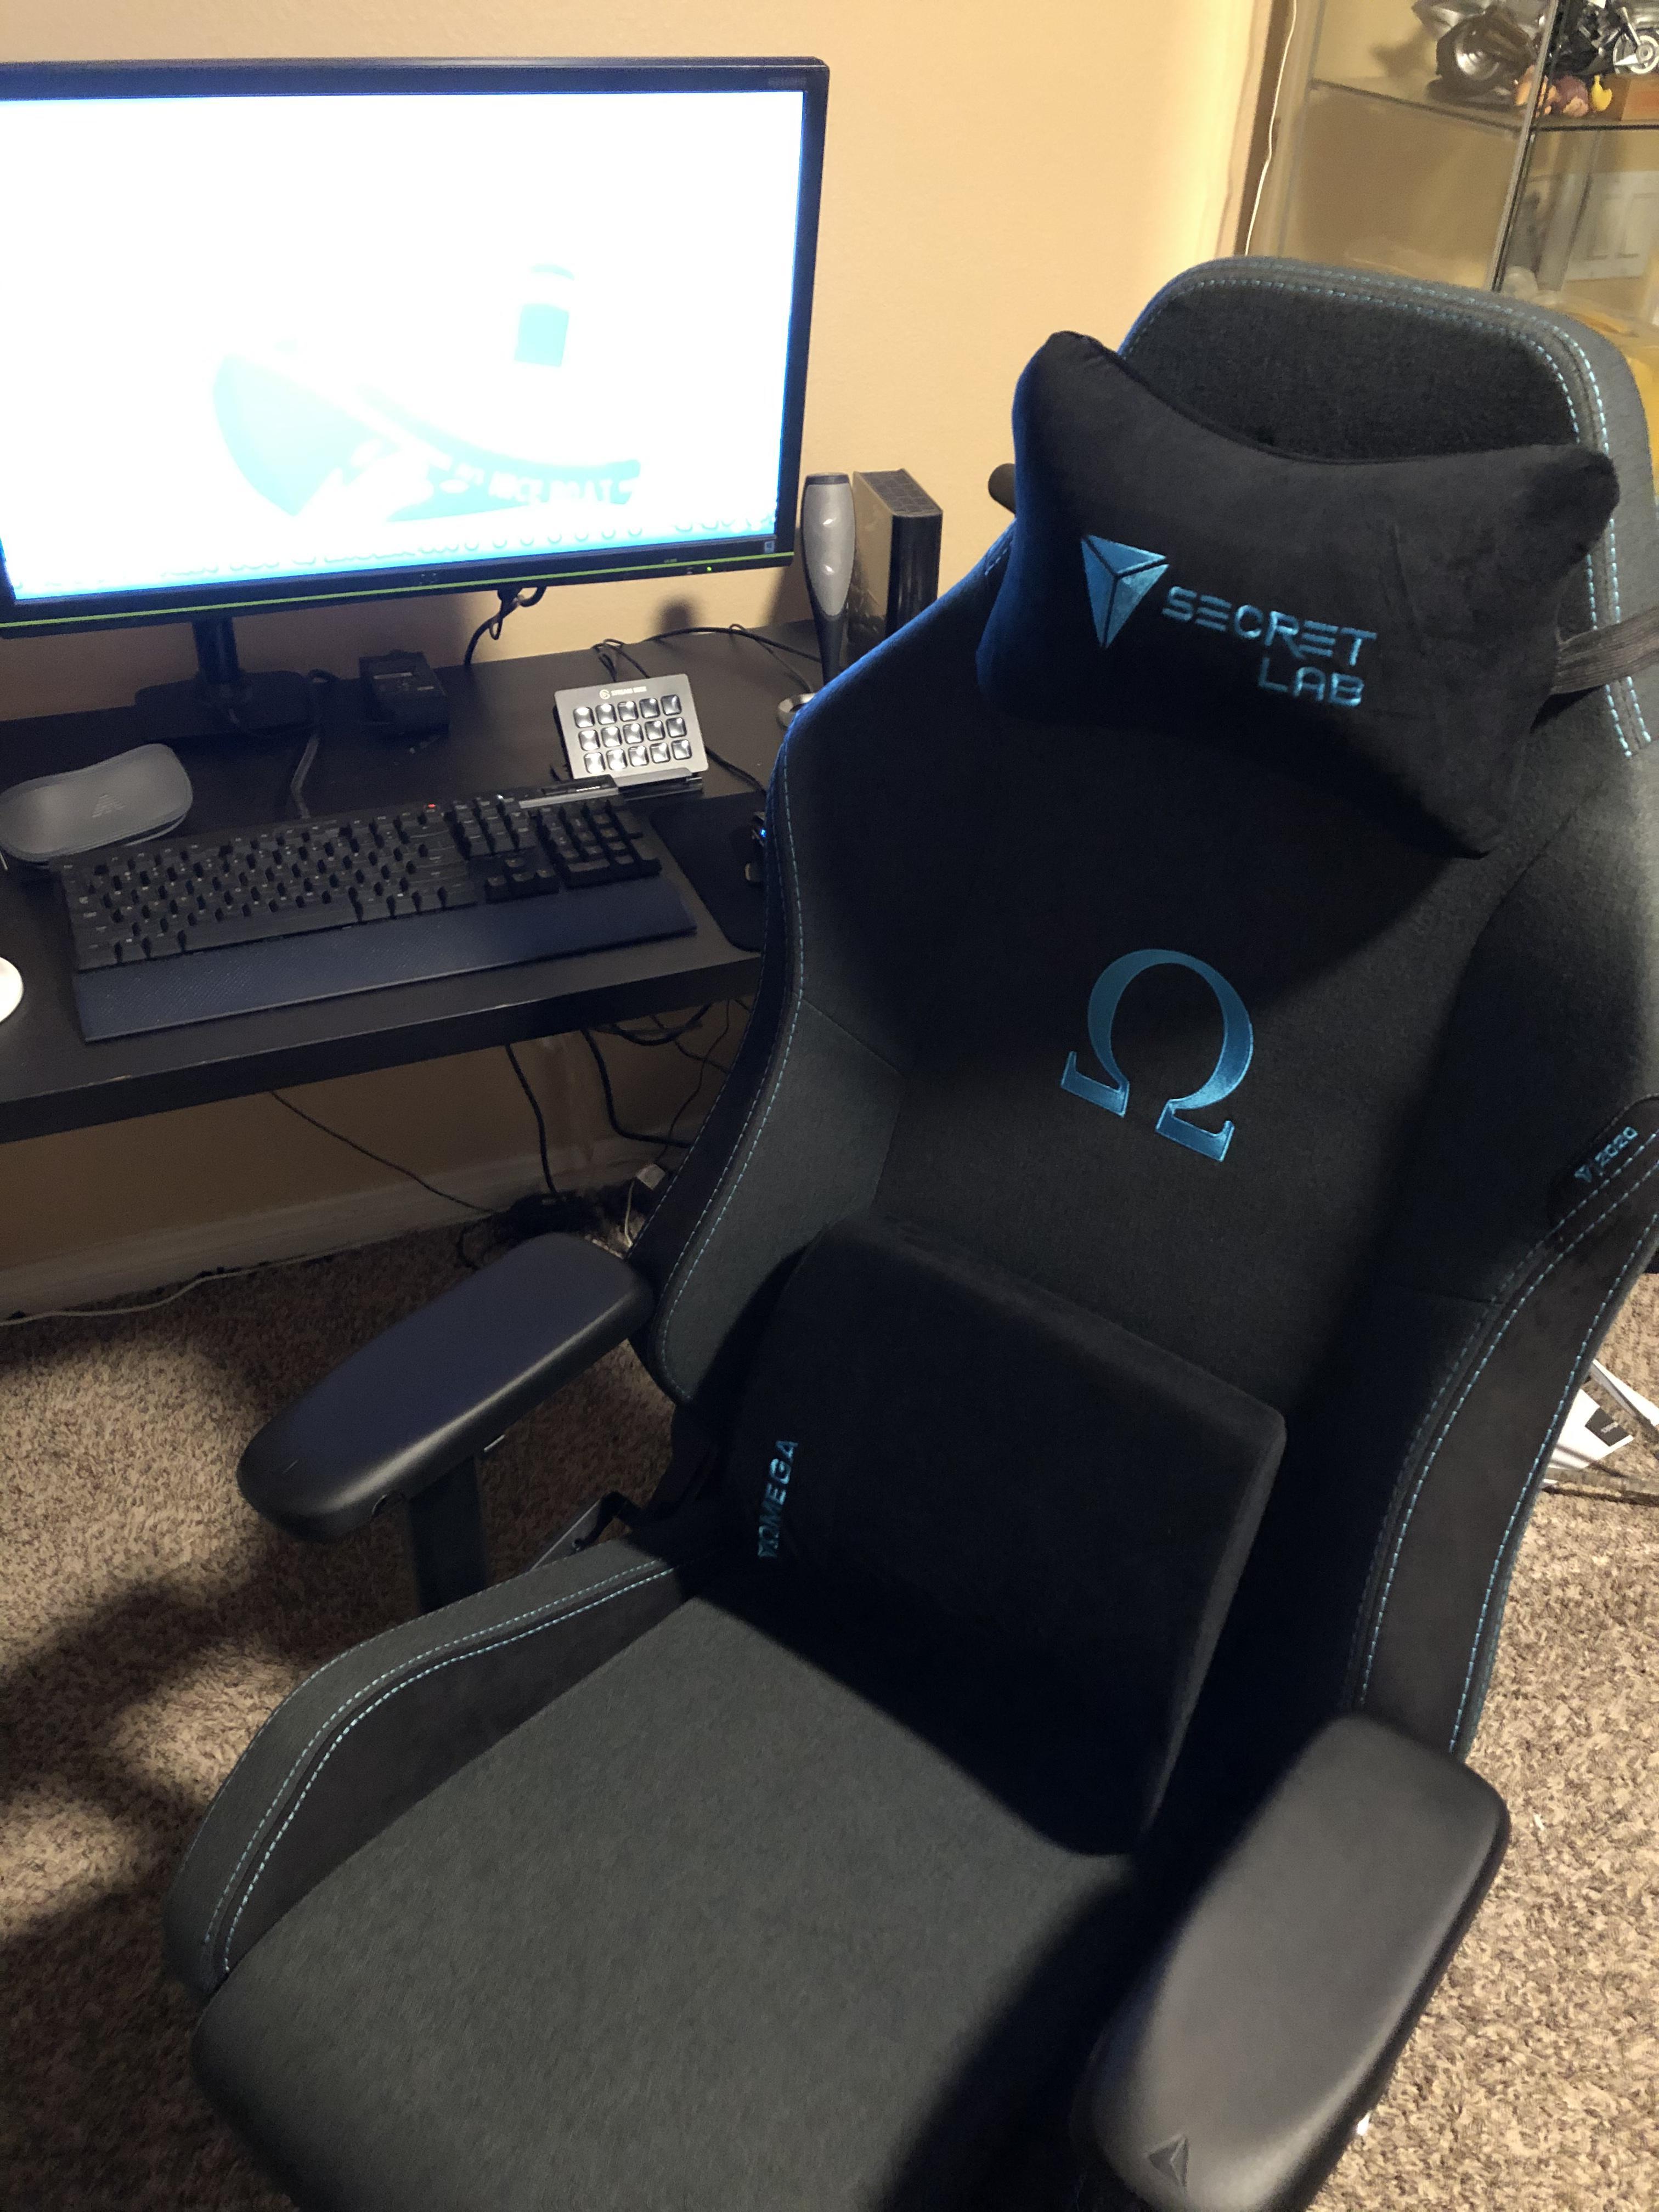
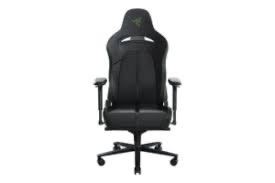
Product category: items_chair
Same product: no